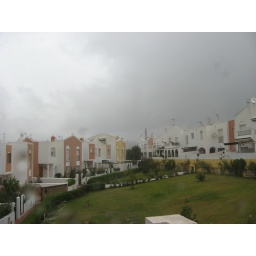
The view into the courtyard from our bedroom balcony in Nerja